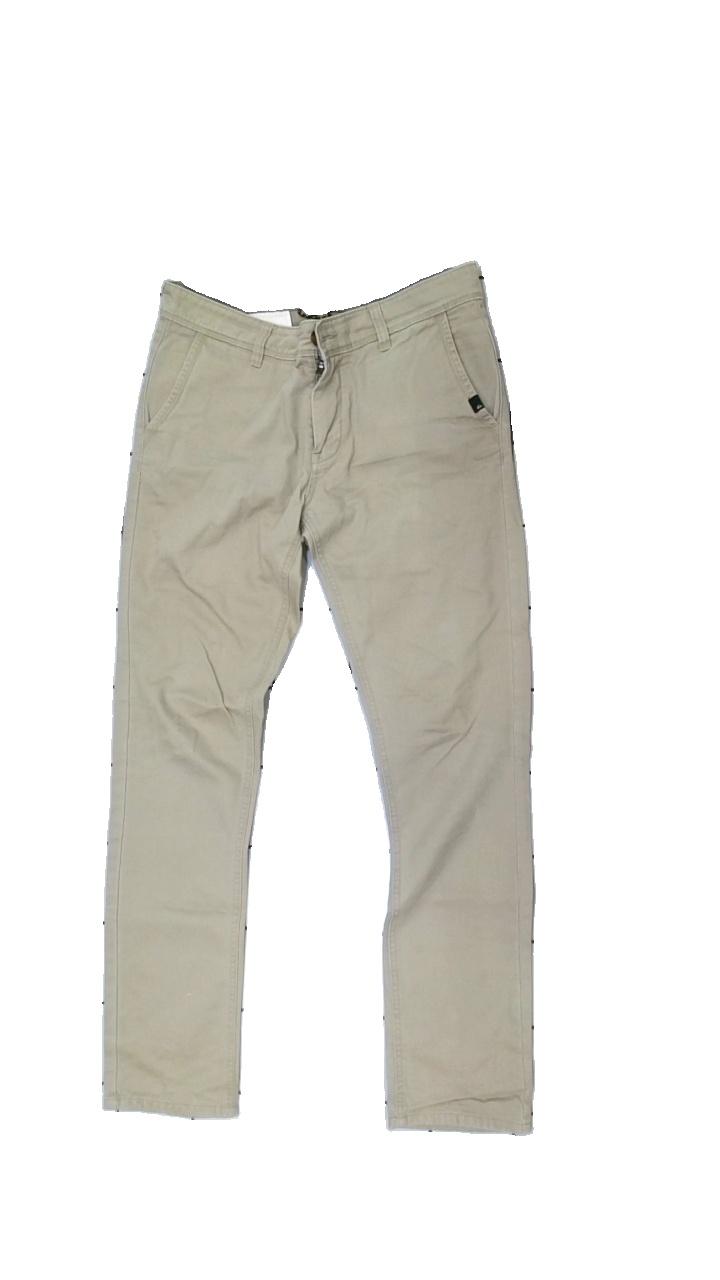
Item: Trousers (Men)
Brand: Quiksilver
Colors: Beige
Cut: Regular
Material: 100% Cotton
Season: All
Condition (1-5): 5
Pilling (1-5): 5
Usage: Reuse
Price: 100-150